Nora Forster

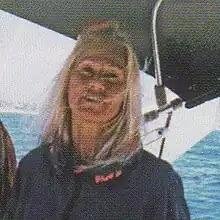

Nora Maier Forster (née Maier; 6 November 1942 – 6 April 2023) was a German-British music promoter, publishing heiress, actress, and model. Before moving to London in the late 1960s, she worked in West Germany with Jimi Hendrix, Wishbone Ash, and Yes. In London she helped to financially support the punk bands The Slits, the Sex Pistols, and The Clash. She was married to John Lydon of the Sex Pistols.